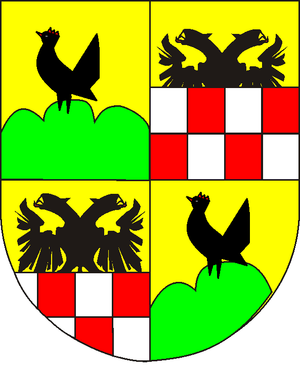
Schmalkalden, quelquefois en français Smalcalde, est une ville allemande du sud ouest de la Thuringe se situant sur la rivière Schmalkalde. Ancienne enclave de la Province de Hesse, elle fut la seule ville hessoise à être attribuée en 1945 à la Zone d'occupation soviétique.
Le Cercle de Franconie est un cercle impérial du Saint-Empire romain germanique.
Sonneberg est une ville située en République fédérale d'Allemagne dans le Land de Thuringe. Elle est le chef-lieu de l'arrondissement de Sonneberg.